Yamatokōriyama

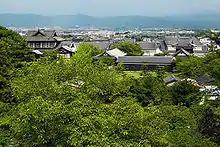
Town of Yamatokōriyama

Yamatokōriyama has a humid subtropical climate (Köppen "Cfa") characterized by warm summers and cool winters with light to no snowfall. The average annual temperature in Yamatokōriyama is 14.1 °C. The average annual rainfall is 1356 mm with September as the wettest month. The temperatures are highest on average in August, at around 26.1 °C, and lowest in January, at around 2.6 °C.